Lisa Loeb

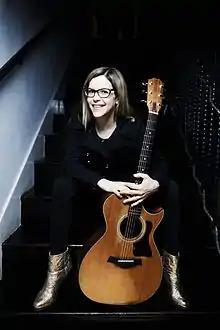
Loeb in 2013

Lisa Anne Loeb (born March 11, 1968) is an American singer-songwriter, musician, author and actress. She started her career with "Stay (I Missed You)" from the film "Reality Bites", the first number-one single on the "Billboard" Hot 100 for an artist without a recording contract. She achieved two additional top-20 singles with "Do You Sleep?" in 1996 and "I Do" in 1998. Her studio albums include two consecutive albums that were certified gold: "Tails" and "Firecracker".